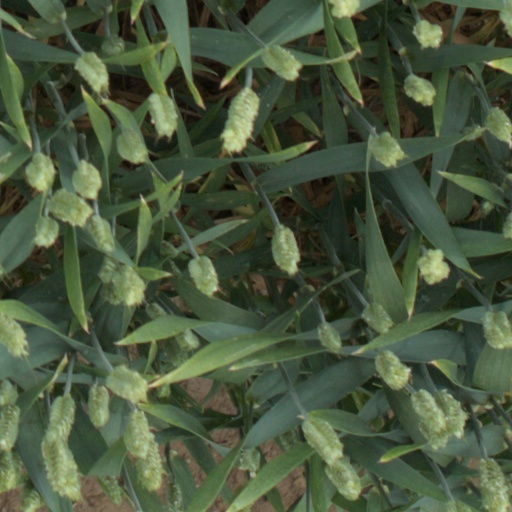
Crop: wheat